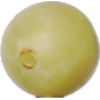
Label: Grape White 2